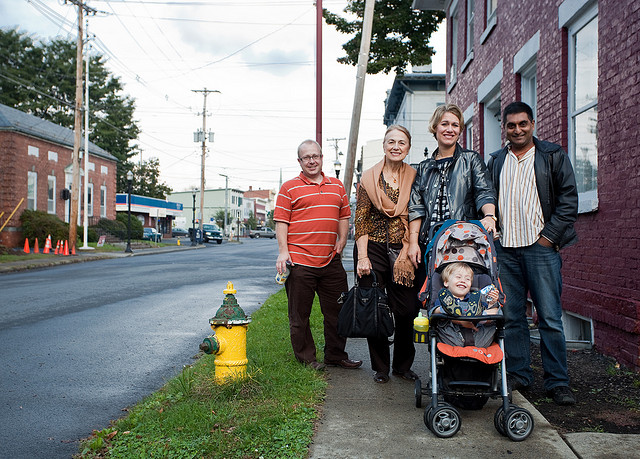
user: Given an image and a question. Answer the question in a short answer. Question: Why are fire hydrants yellow? Short Answer:
assistant: visibility